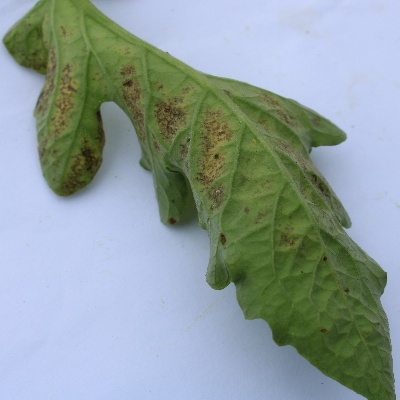
Crop: Tomato
Condition: septoria leaf spot